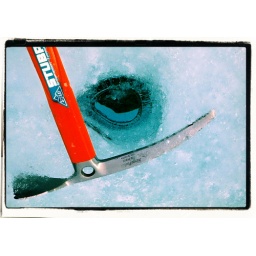
..a rock fragment that settled in blue ice